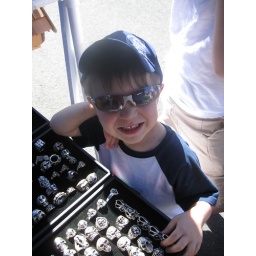
Ocean Shores Sand castle building festival 2008. Happens in Late July